V. Unnikrishnan Nair

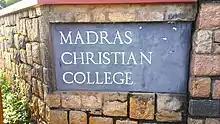
Madras Christian College

V. Unnikrishnan Nair was born on 9 January 1893 at Pallikkunnu, a small village in the present-day Kannur district of the south Indian state of Kerala to Sankaranveettil Rama Kurup and Madhavi Amma. After early schooling at Tirur Lower Primary School, he completed high school education at two schools in Ottapalam and Kannur and joined the Government Brennen College, Thalassery from where he completed the pre-university course. Subsequently, he graduated with honours from Madras Christian College and returned to Brennen College as a faculty. However, his stay there lasted only two months as he was appointed at the Central Revenue Department in Chennai in 1920. He held various posts to reach the position of the deputy director of inspection and when the commercial taxation department was established in Odisha, he was selected to head the department. He superannuated from service in 1950.